Edward FitzGerald, 7th Duke of Leinster

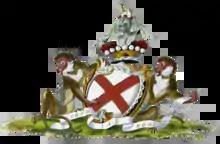

In 1936, Leinster testified at a bankruptcy hearing that he had travelled to the United States in 1928 in order to find an heiress to marry and that during his trip he "entertained lavishly on borrowed money in efforts to find an American wife who would pay off his debts". Two heiresses appeared to be interested but both eventually declined to become Duchess of Leinster.